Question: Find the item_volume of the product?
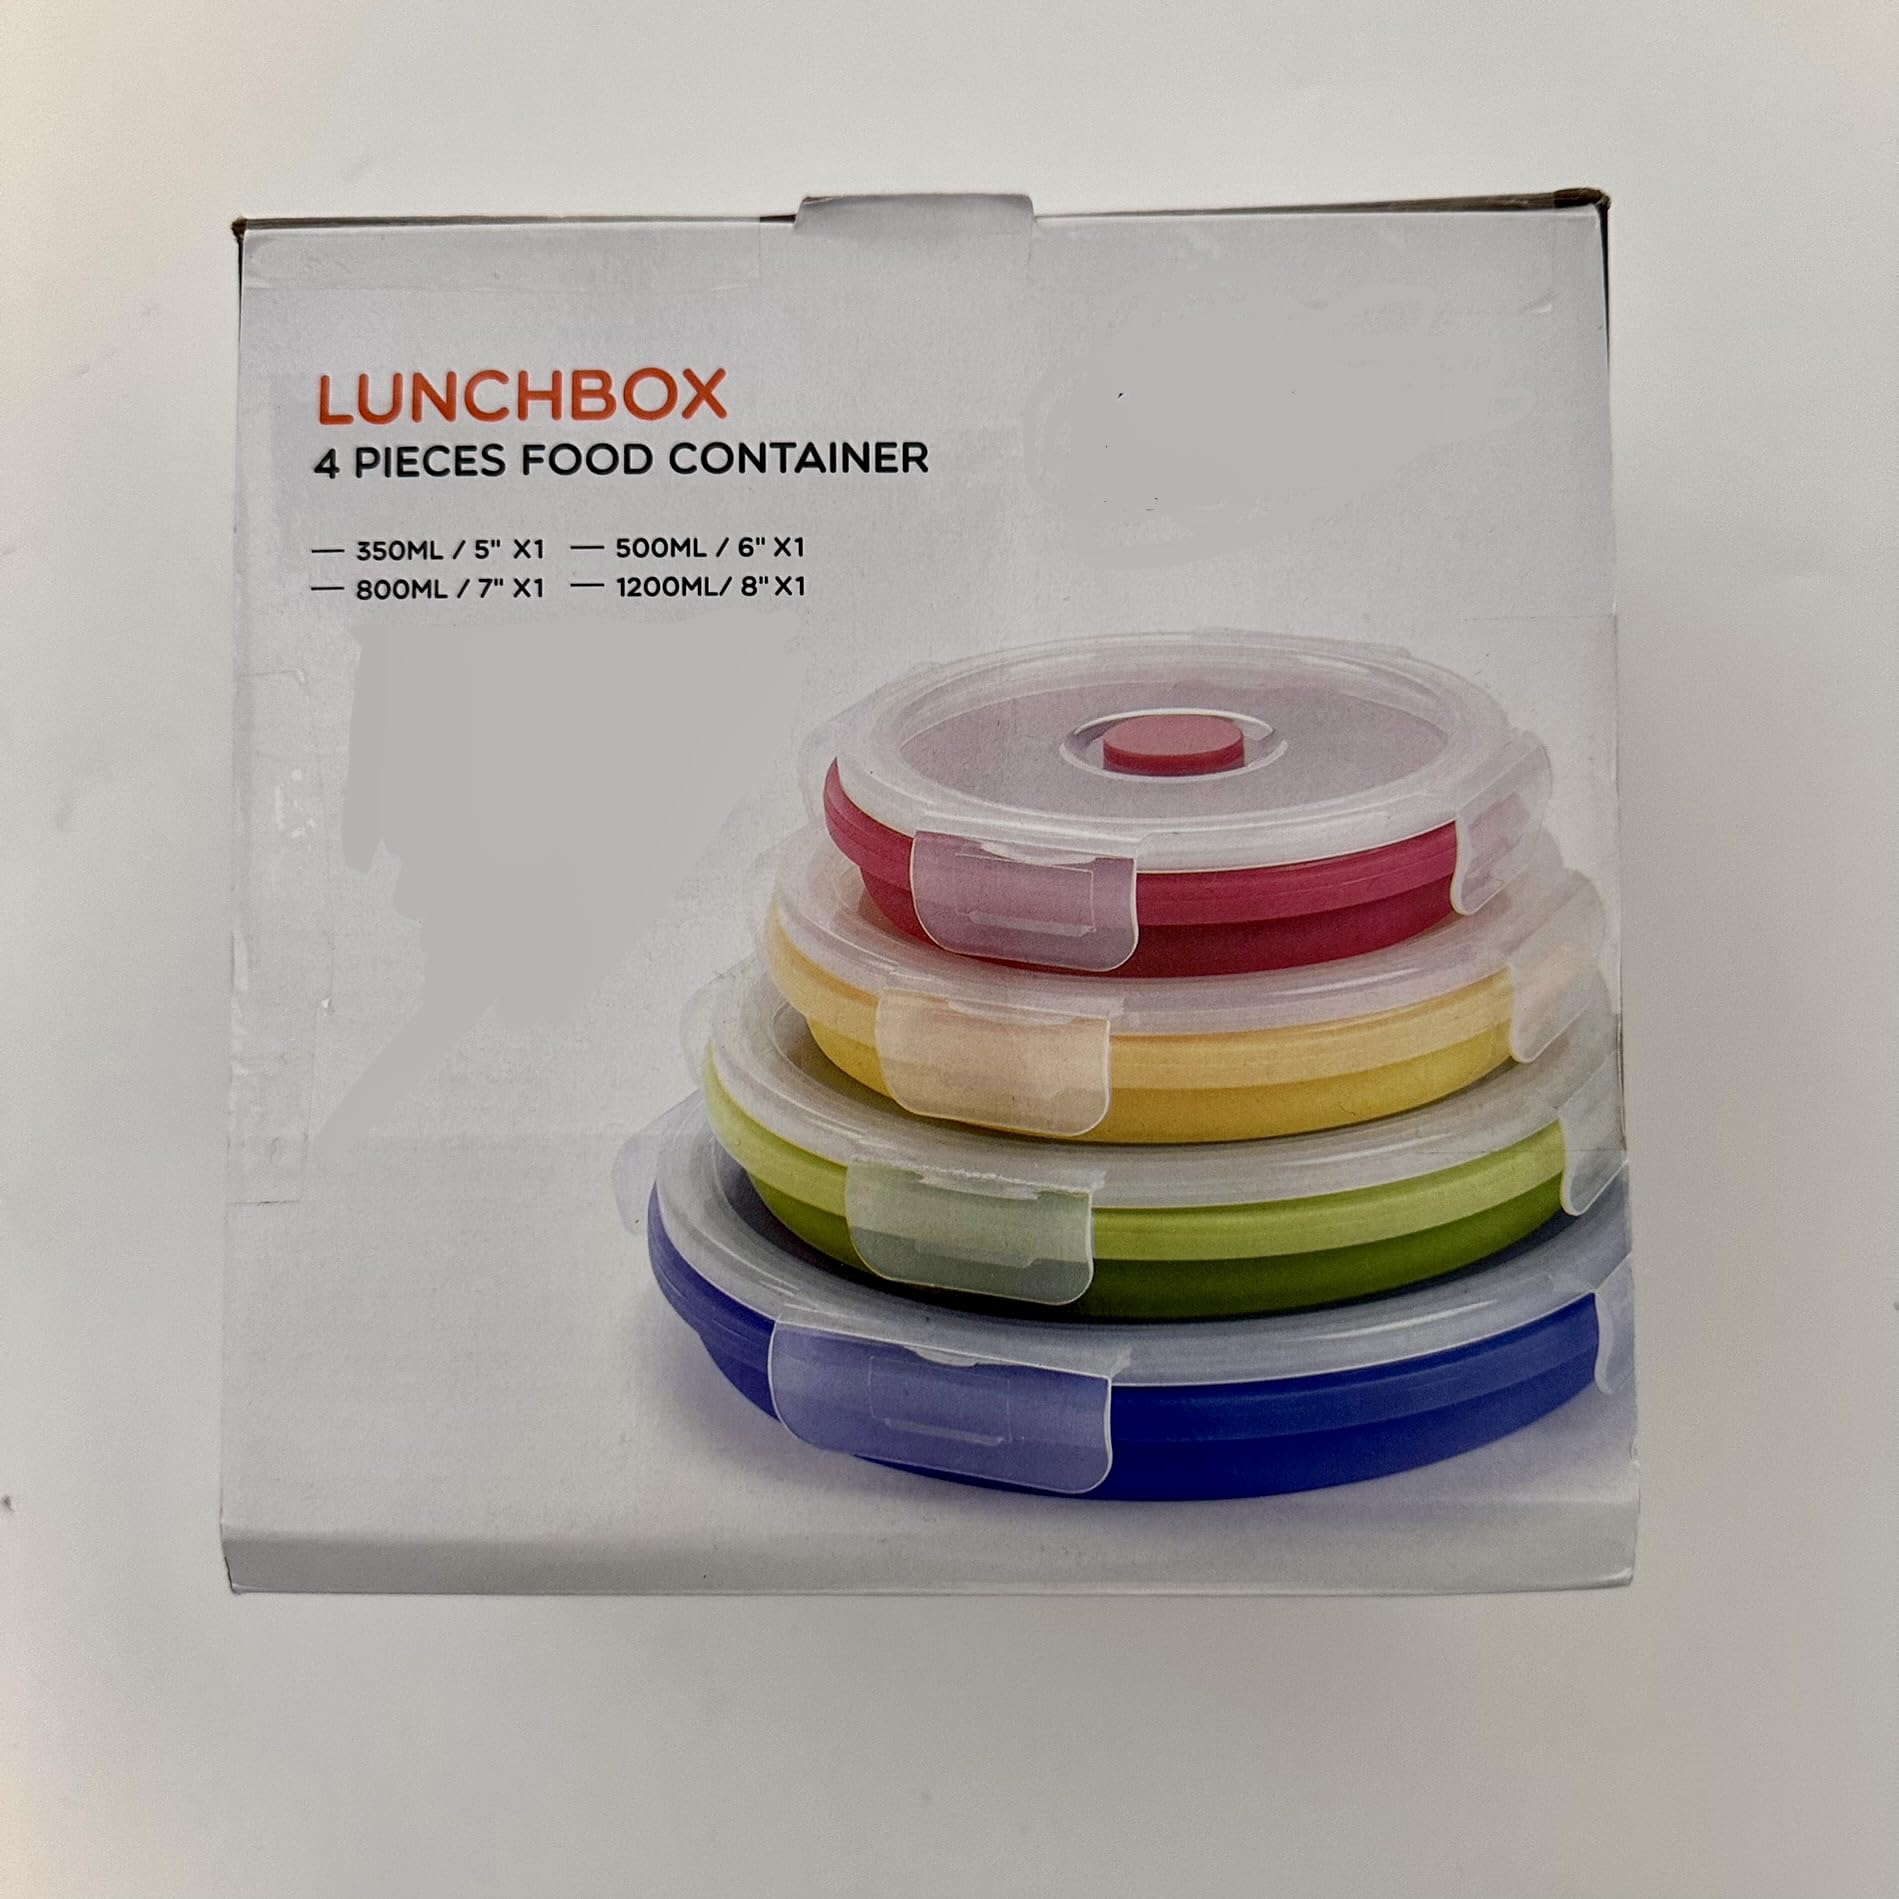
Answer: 350.0 millilitre